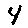
Label: 4